Bismarck Tower (Metz)

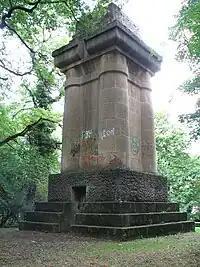
The only Bismarck tower on French soil, on Mont Saint-Quentin, Le Ban-Saint-Martin, Moselle, near Metz

The sole surviving Bismarck tower in France is in the commune of Le Ban-Saint-Martin near Metz. The tower was erected in 1902 when the area was part of Alsace-Lorraine, a "Reichsland" of the German Empire. Though accessible to modern-day visitors, the Bismarck Tower of Metz is in a semi-ruined state, damaged by vandals and weathering.